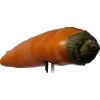
Label: images